Melville, New York

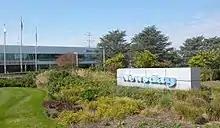
The headquarters of "Newsday", the largest circulation newspaper on Long Island, in Melville; since its 1930 founding, "Newsday" has won 19 Pulitzer Prizes.

In 1977, the Presbyterian church was moved to the west. The church was in continuous use until 1930. It reopened in 1944 for the funeral of Edward Baylis and has been in use since then.